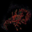
Label: lobster